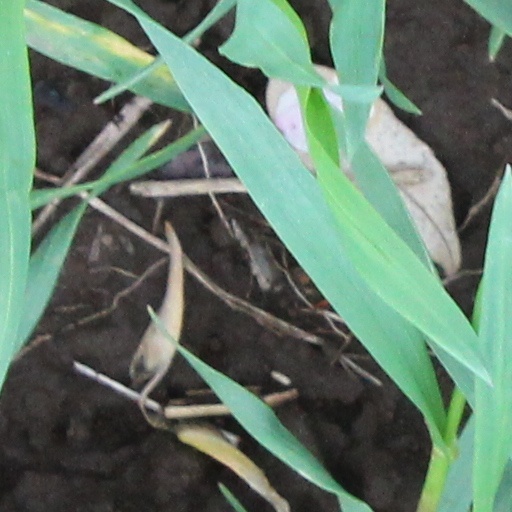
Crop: wheat